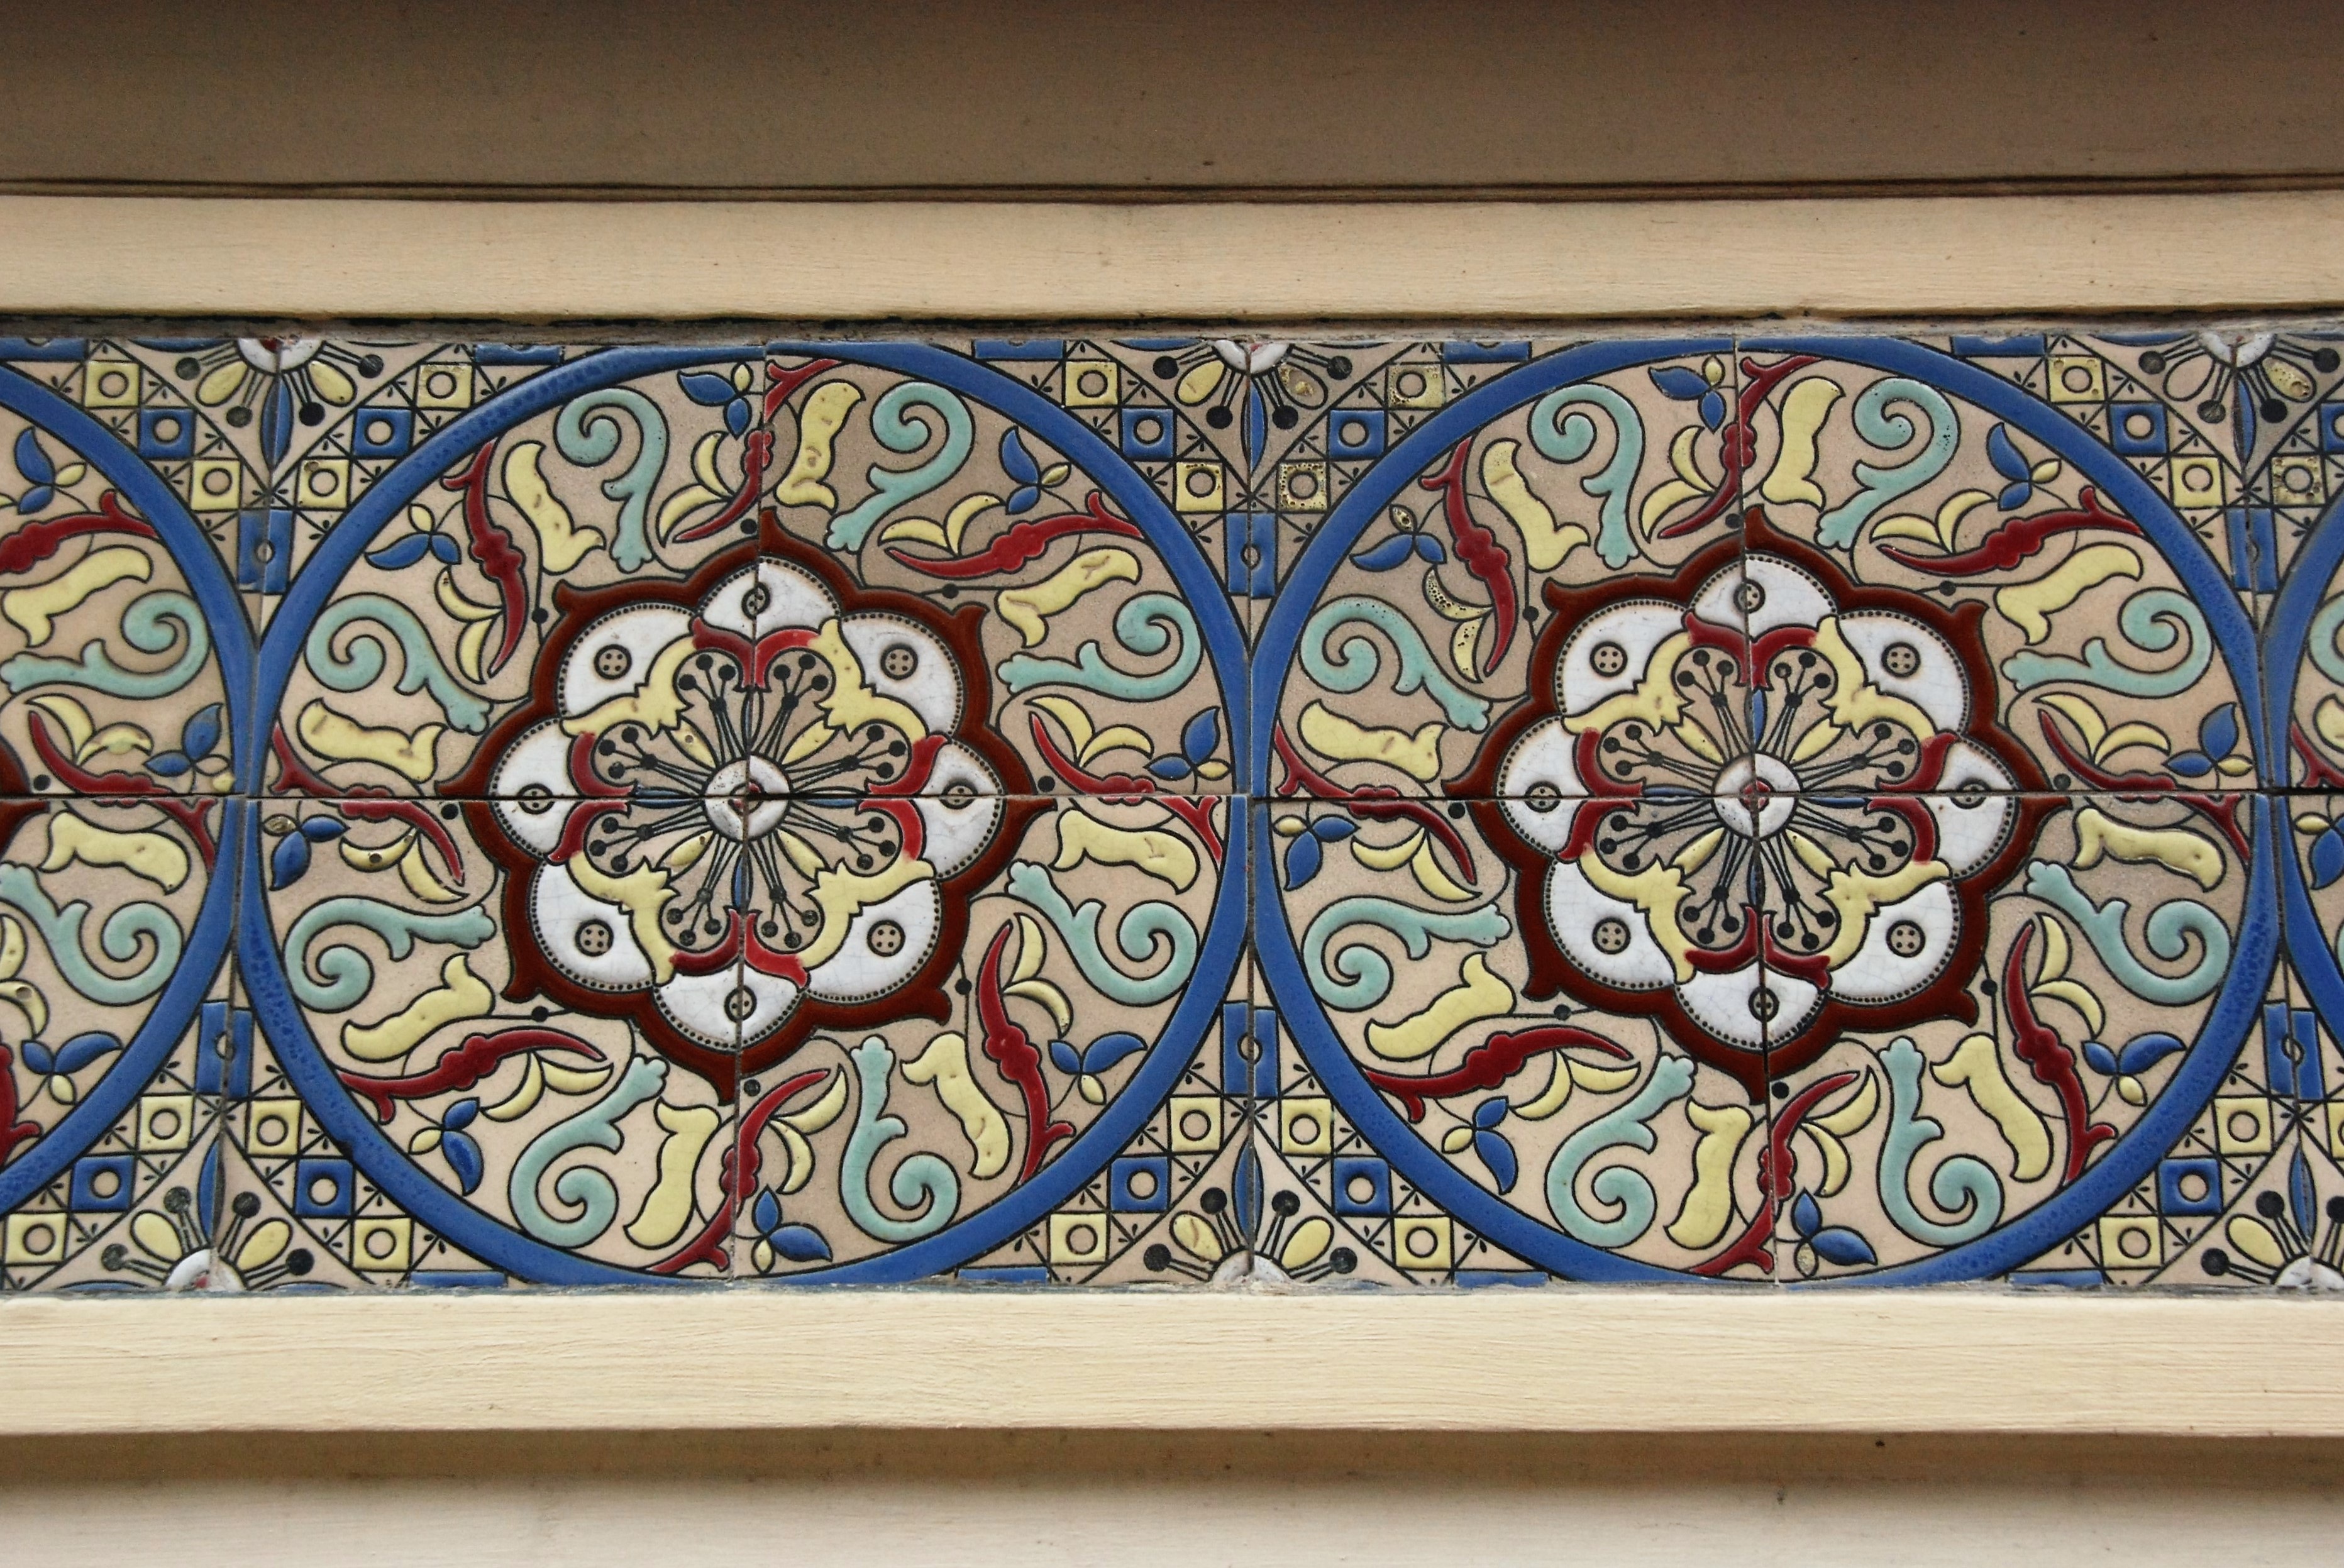
floor, window, glass, wall, decoration, pattern, tile, material, belgium, art, brussels, design, symmetry, tapestry, nouveau, art nouveau, flooring